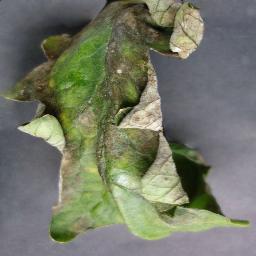
Label: Tomato___Late_blight